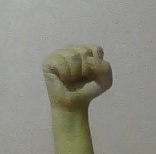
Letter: saad